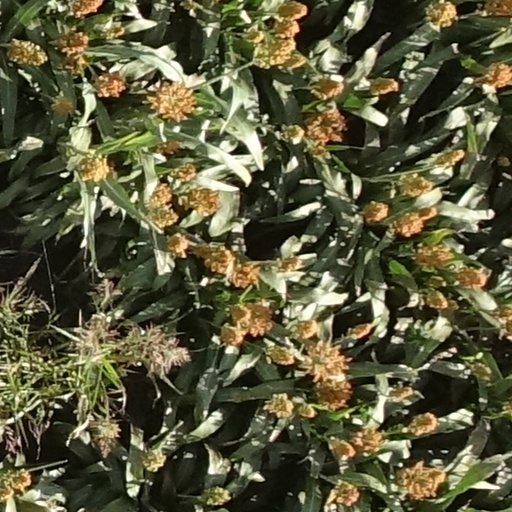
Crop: sorghum